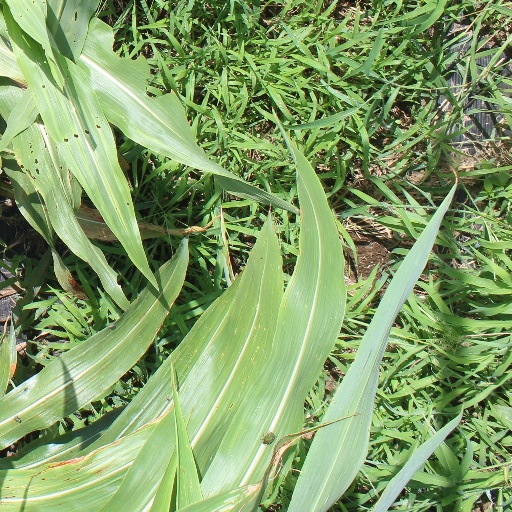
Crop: sorghum